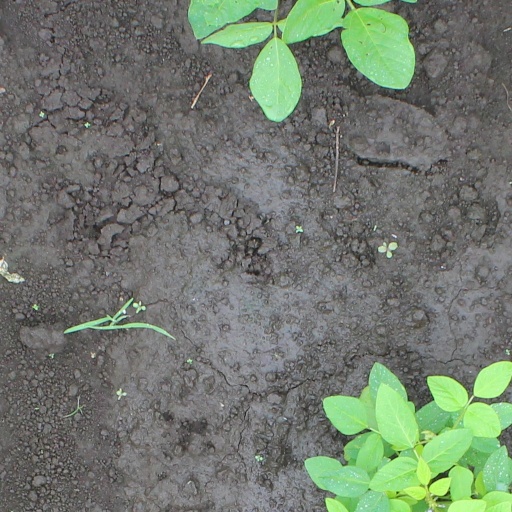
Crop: soybean